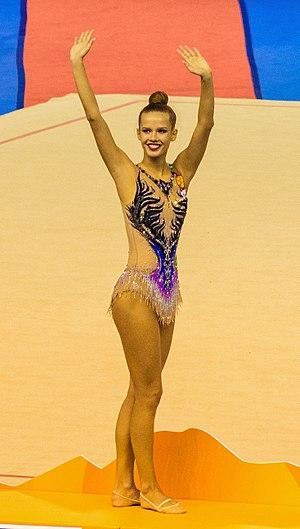
Ekaterina Sergeevna Selezneva, née le 18 mai 1995 à Pouchkino, est une gymnaste rythmique russe.